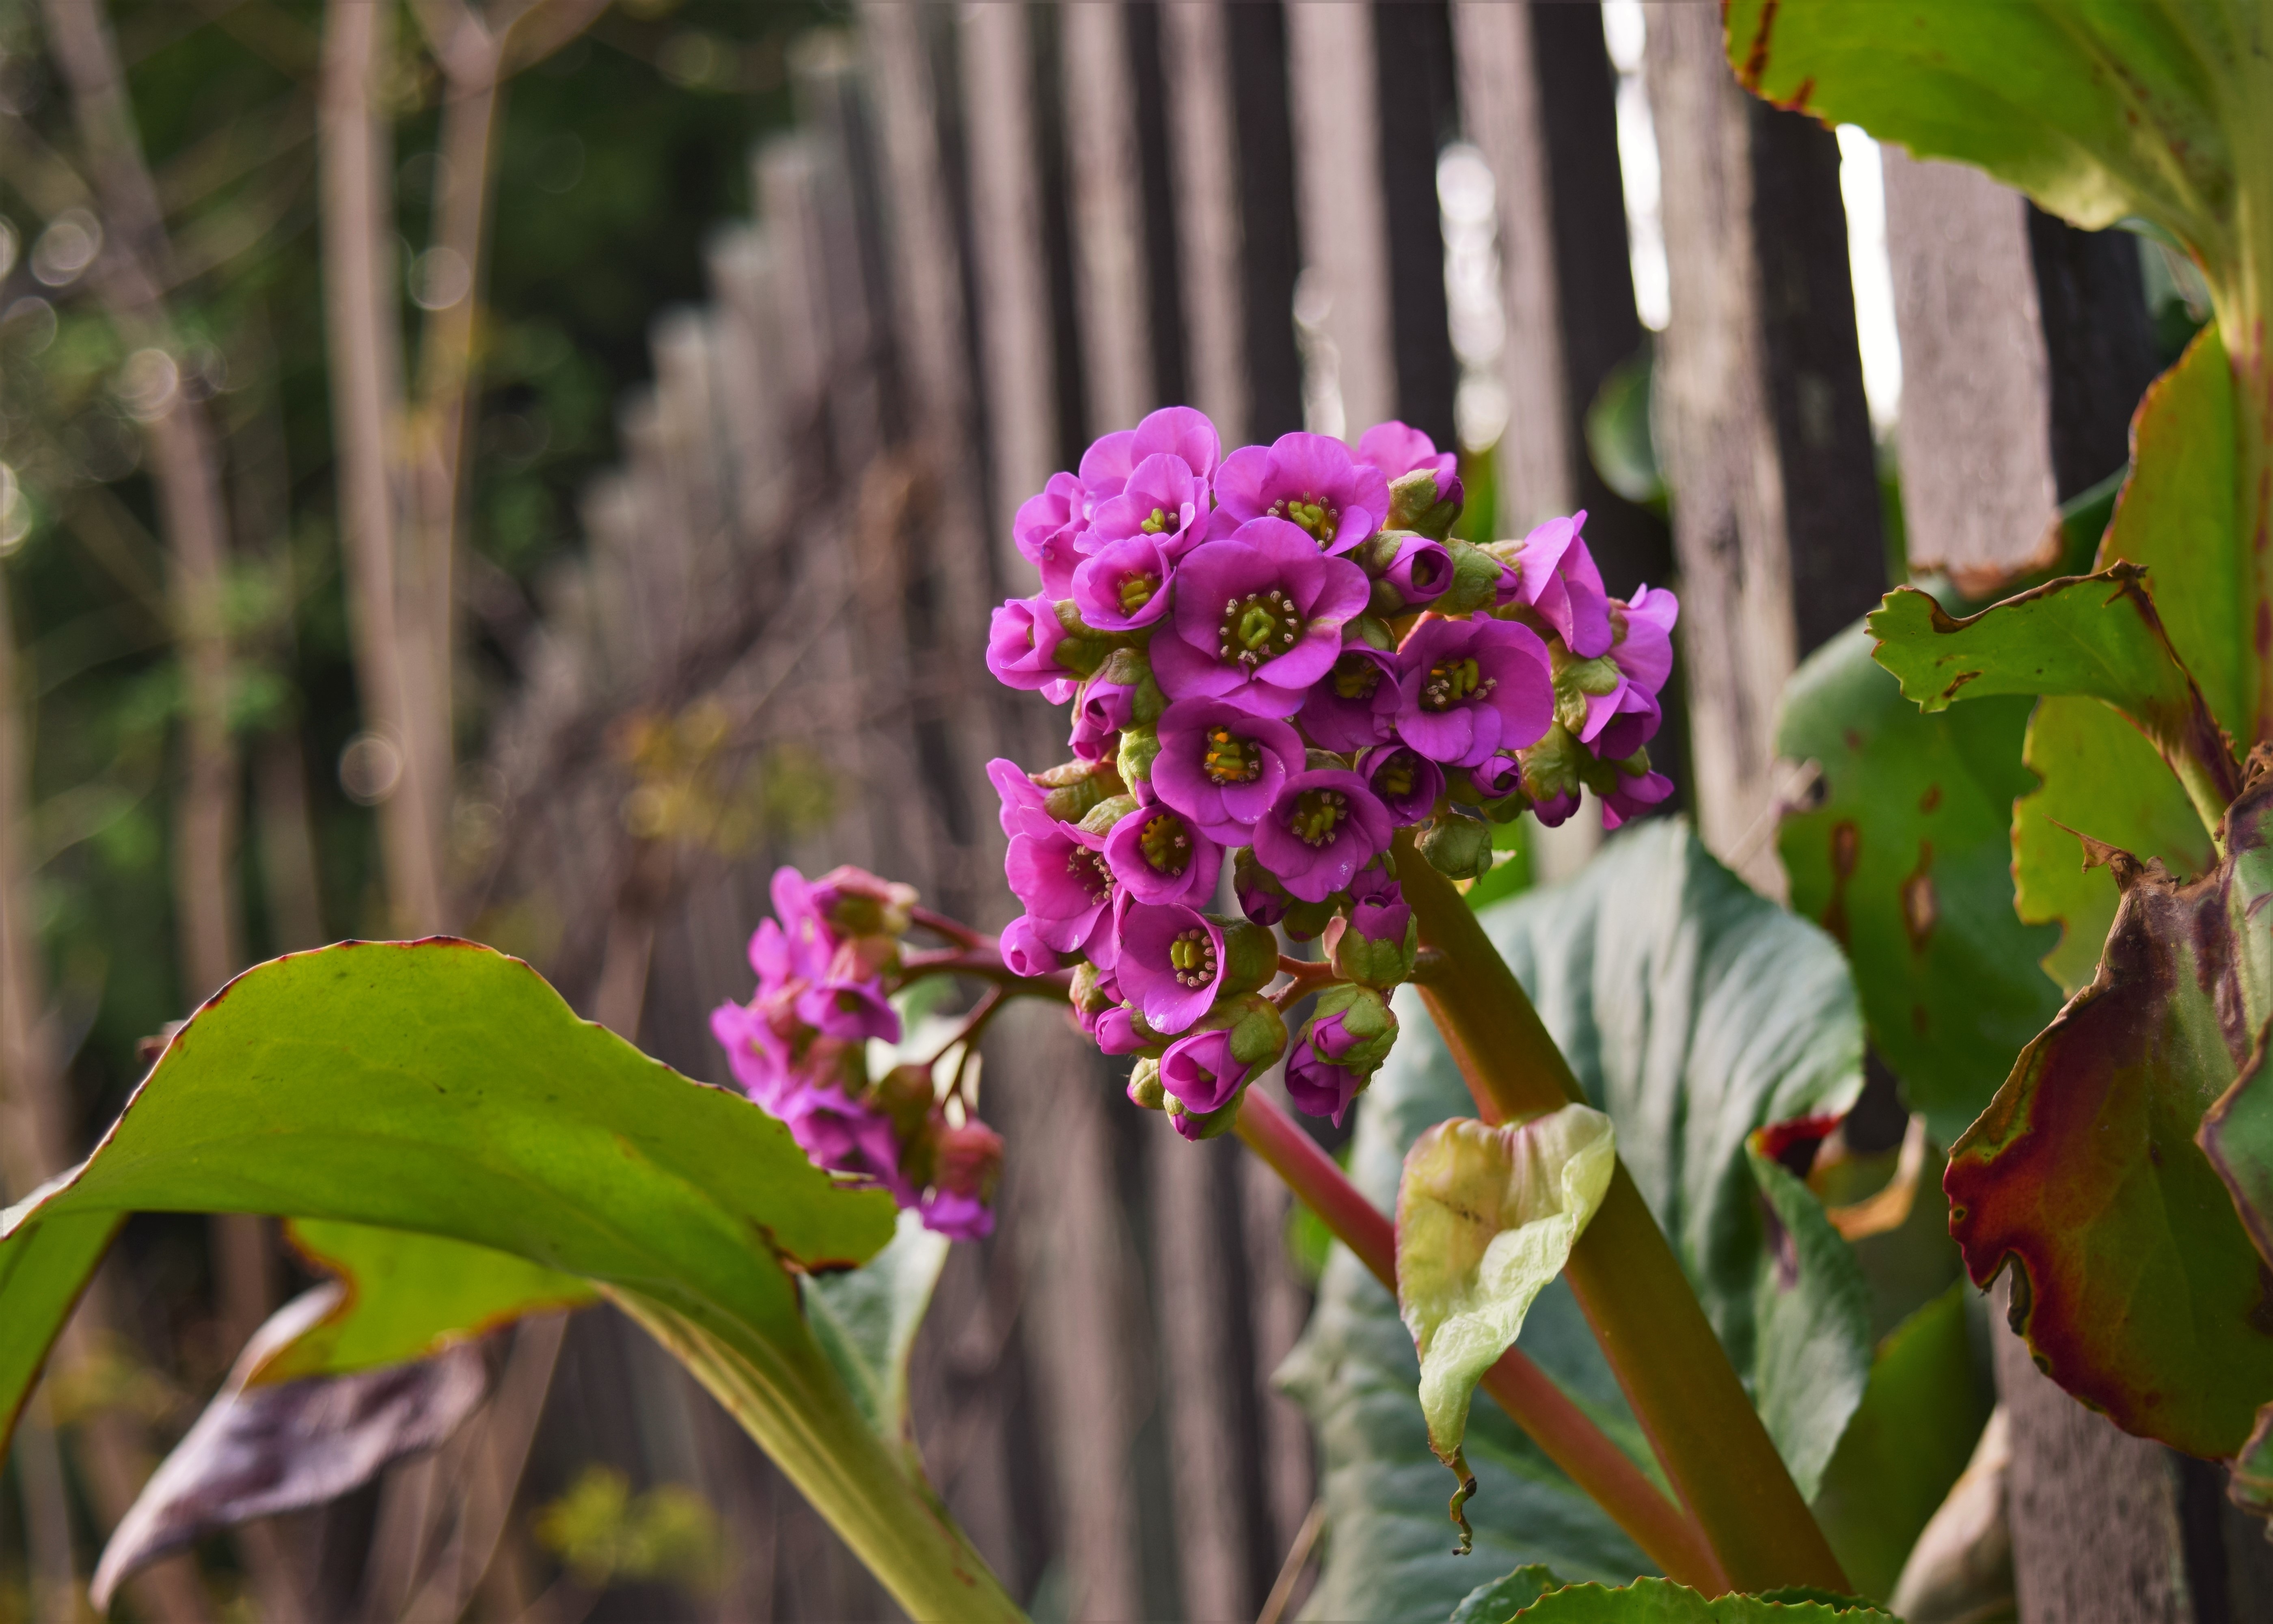
nature, blossom, plant, leaf, flower, purple, evening, spring, color, botany, garden, flora, orchid, wildflower, flowers, sweden, purple flower, discount, flowering plant, land plant